Mighty Joe Young (1949 film)

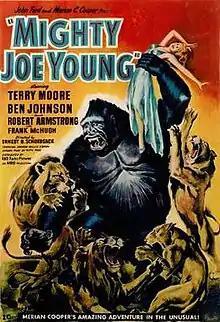
Theatrical release poster

Mighty Joe Young (also known as Mr. Joseph Young of Africa and The Great Joe Young) is a 1949 American black and white fantasy film distributed by RKO Radio Pictures and produced by the same creative team responsible for "King Kong" (1933). The film was produced and directed by Merian C. Cooper, co-directed by Ernest B. Schoedsack, and written by Ruth Rose. It stars Robert Armstrong, Terry Moore, and Ben Johnson in his first credited screen role. Animation effects were handled by Willis O'Brien, Ray Harryhausen, Pete Peterson, and Marcel Delgado. It was released on July 13, 1949, and did not produce profit in the box office though reviews were generally positive. In 1950 the film won an Academy Award for special effects.